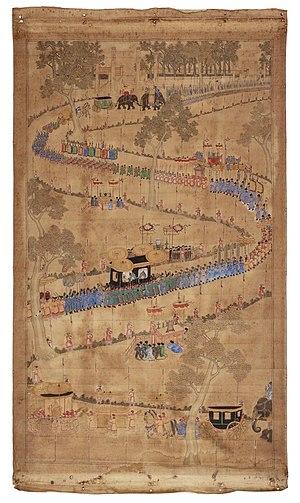
Peinture verticale à l'encre et couleurs sur toile, représentant la cérémonie du «Nam Giao», culte rendu au ciel et à la terre par le souverain d'Annam, une des plus importantes cérémonies rituells de la dynastie des N'guyen. Elle est figurée sous forme d'une longue procession rythmée d'éléphants et calèches, se dirigeant vers le tertre du Nam Giao.